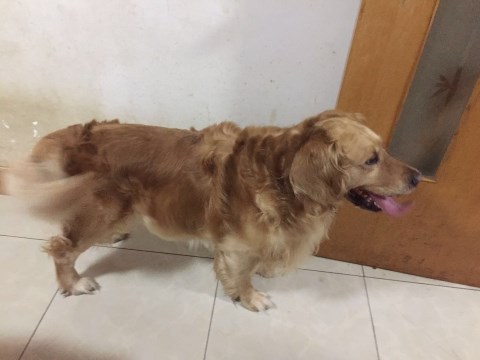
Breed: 5355-n000126-golden_retriever